1903 Michigan Wolverines football team

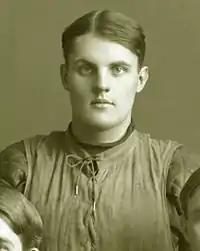
Cecil Gooding

Prior to the Chicago game, Fielding Yost announced that he had consented to coach the Michigan football team for another year in 1904. "The Michigan Alumnus" applauded the announcement: "Michigan football teams, under Coach Yost's regime have never lost and have always played fair. Every loyal Michigan man will hail Mr. Yost's decision with delight, and count his stay a guarantee of a fourth season of clean and successful football."